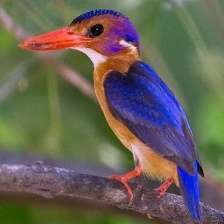
Species: PYGMY KINGFISHER
Scientific name: ISPIDINA PICTA